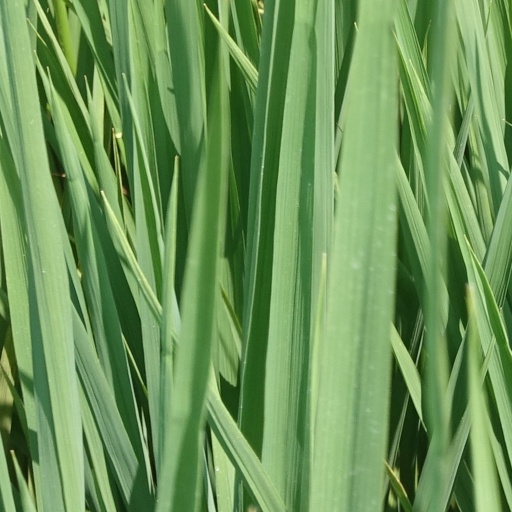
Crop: rice